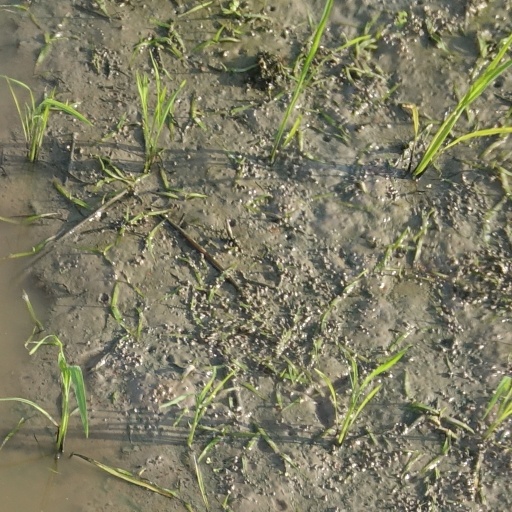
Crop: rice